Richard Virenque

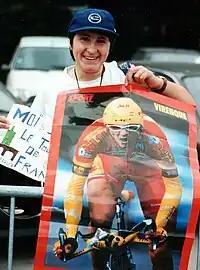
One of Virenque's devoted army of supporters

Cycle-racing did not immediately inspire Virenque. His brother, Lionel, cycled, read specialist magazines and watched the Tour de France on television.